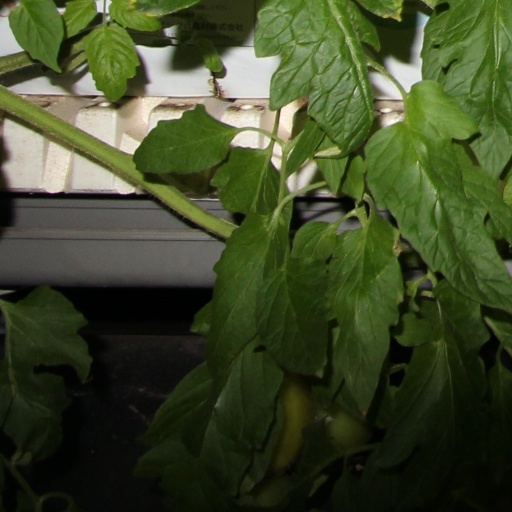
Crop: tomato